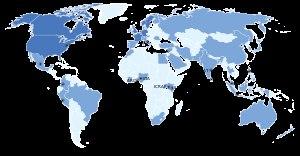
La Révolution verte est une politique de transformation des agricultures des pays en développement ou des pays les moins avancés, fondée principalement sur l'intensification et l'utilisation de variétés de céréales à hauts potentiels de rendements.